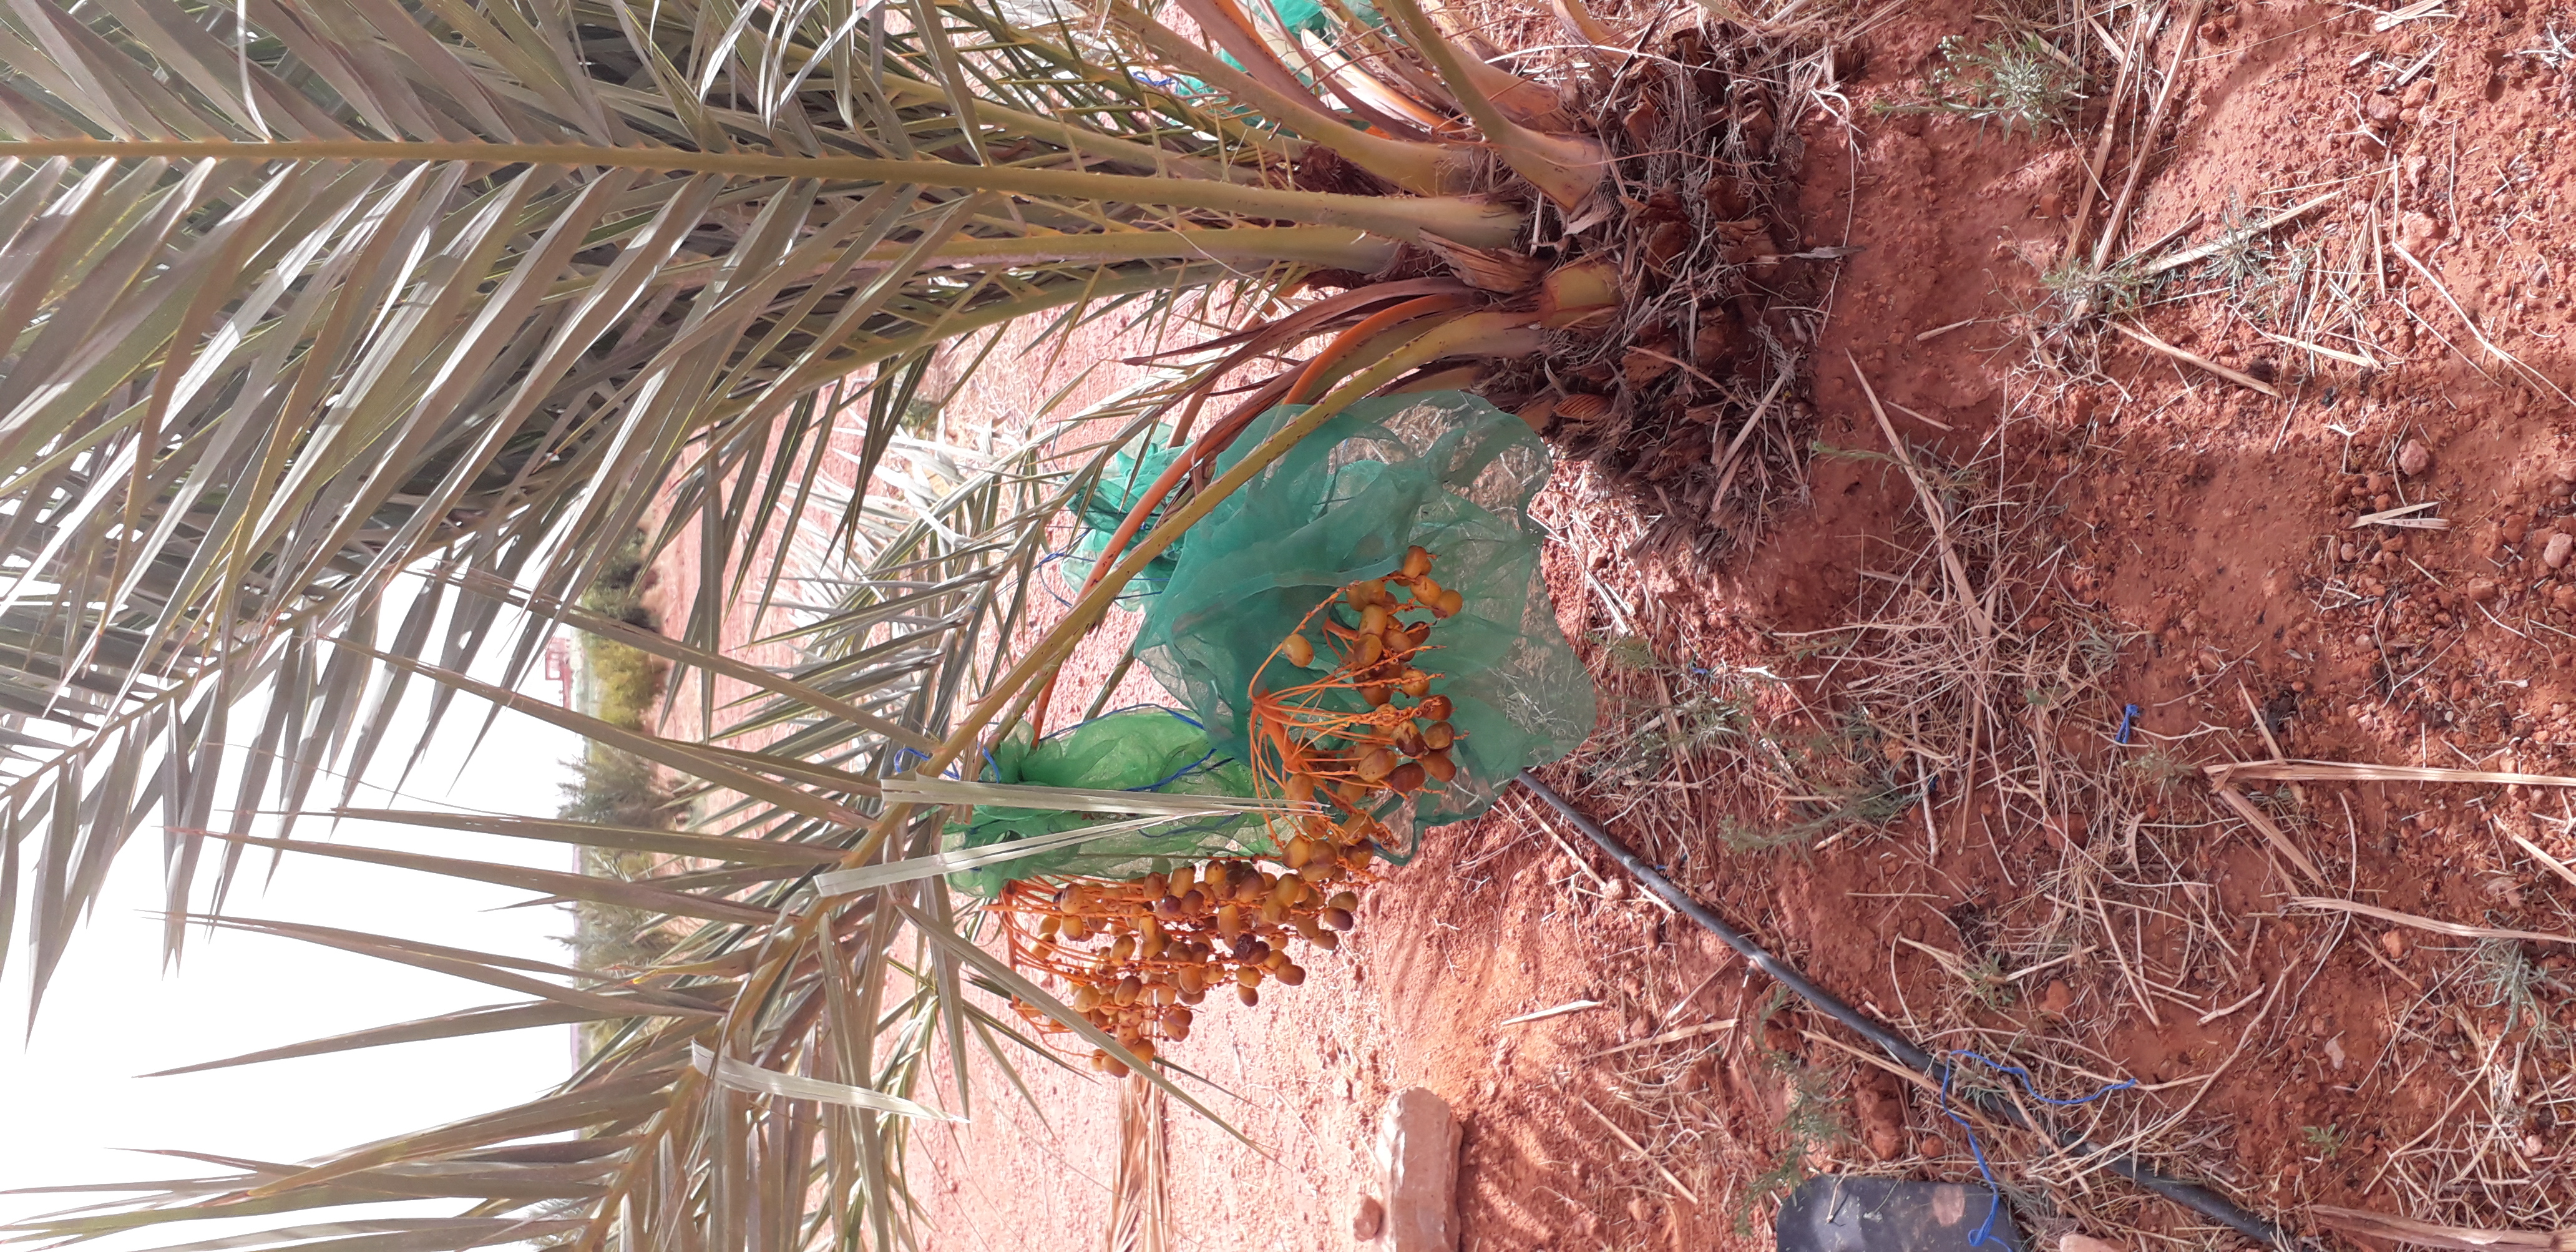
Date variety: Boufagous